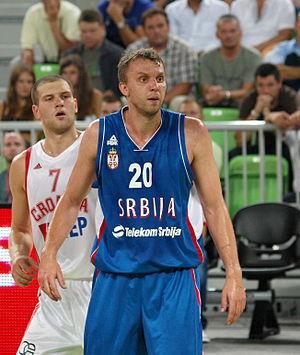
L’équipe de Serbie de basket-ball est une sélection nationale qui rassemble les meilleurs joueurs de basket-ball serbes. Elle est placée sous l'égide de la Fédération serbe de basket-ball.